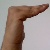
The image shows a hand gesture representing a space in Indian Sign Language.